Camiri

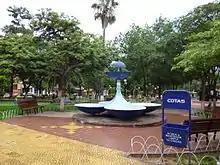
Central park

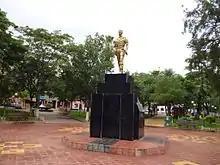
Statue in the Central park

Camiri has a humid subtropical climate (Köppen: "Cwa").